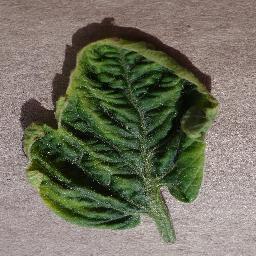
Label: Tomato___Tomato_Yellow_Leaf_Curl_Virus